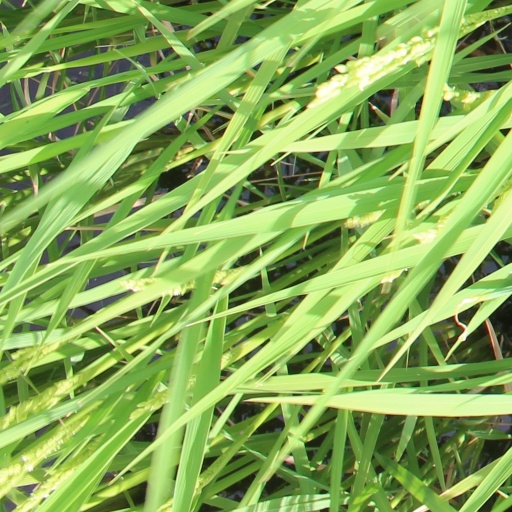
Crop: rice